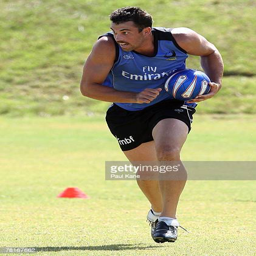
person of the force runs with the ball during a training session